Aristotle's biology

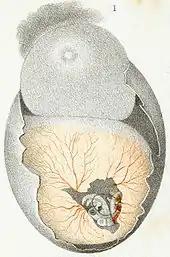
Embryogenesis: Aristotle saw the chick embryo's heart beating. 19th century drawing by Peter Panum

Aristotle's model of embryogenesis sought to explain how the inherited parental characteristics cause the formation and development of an embryo.